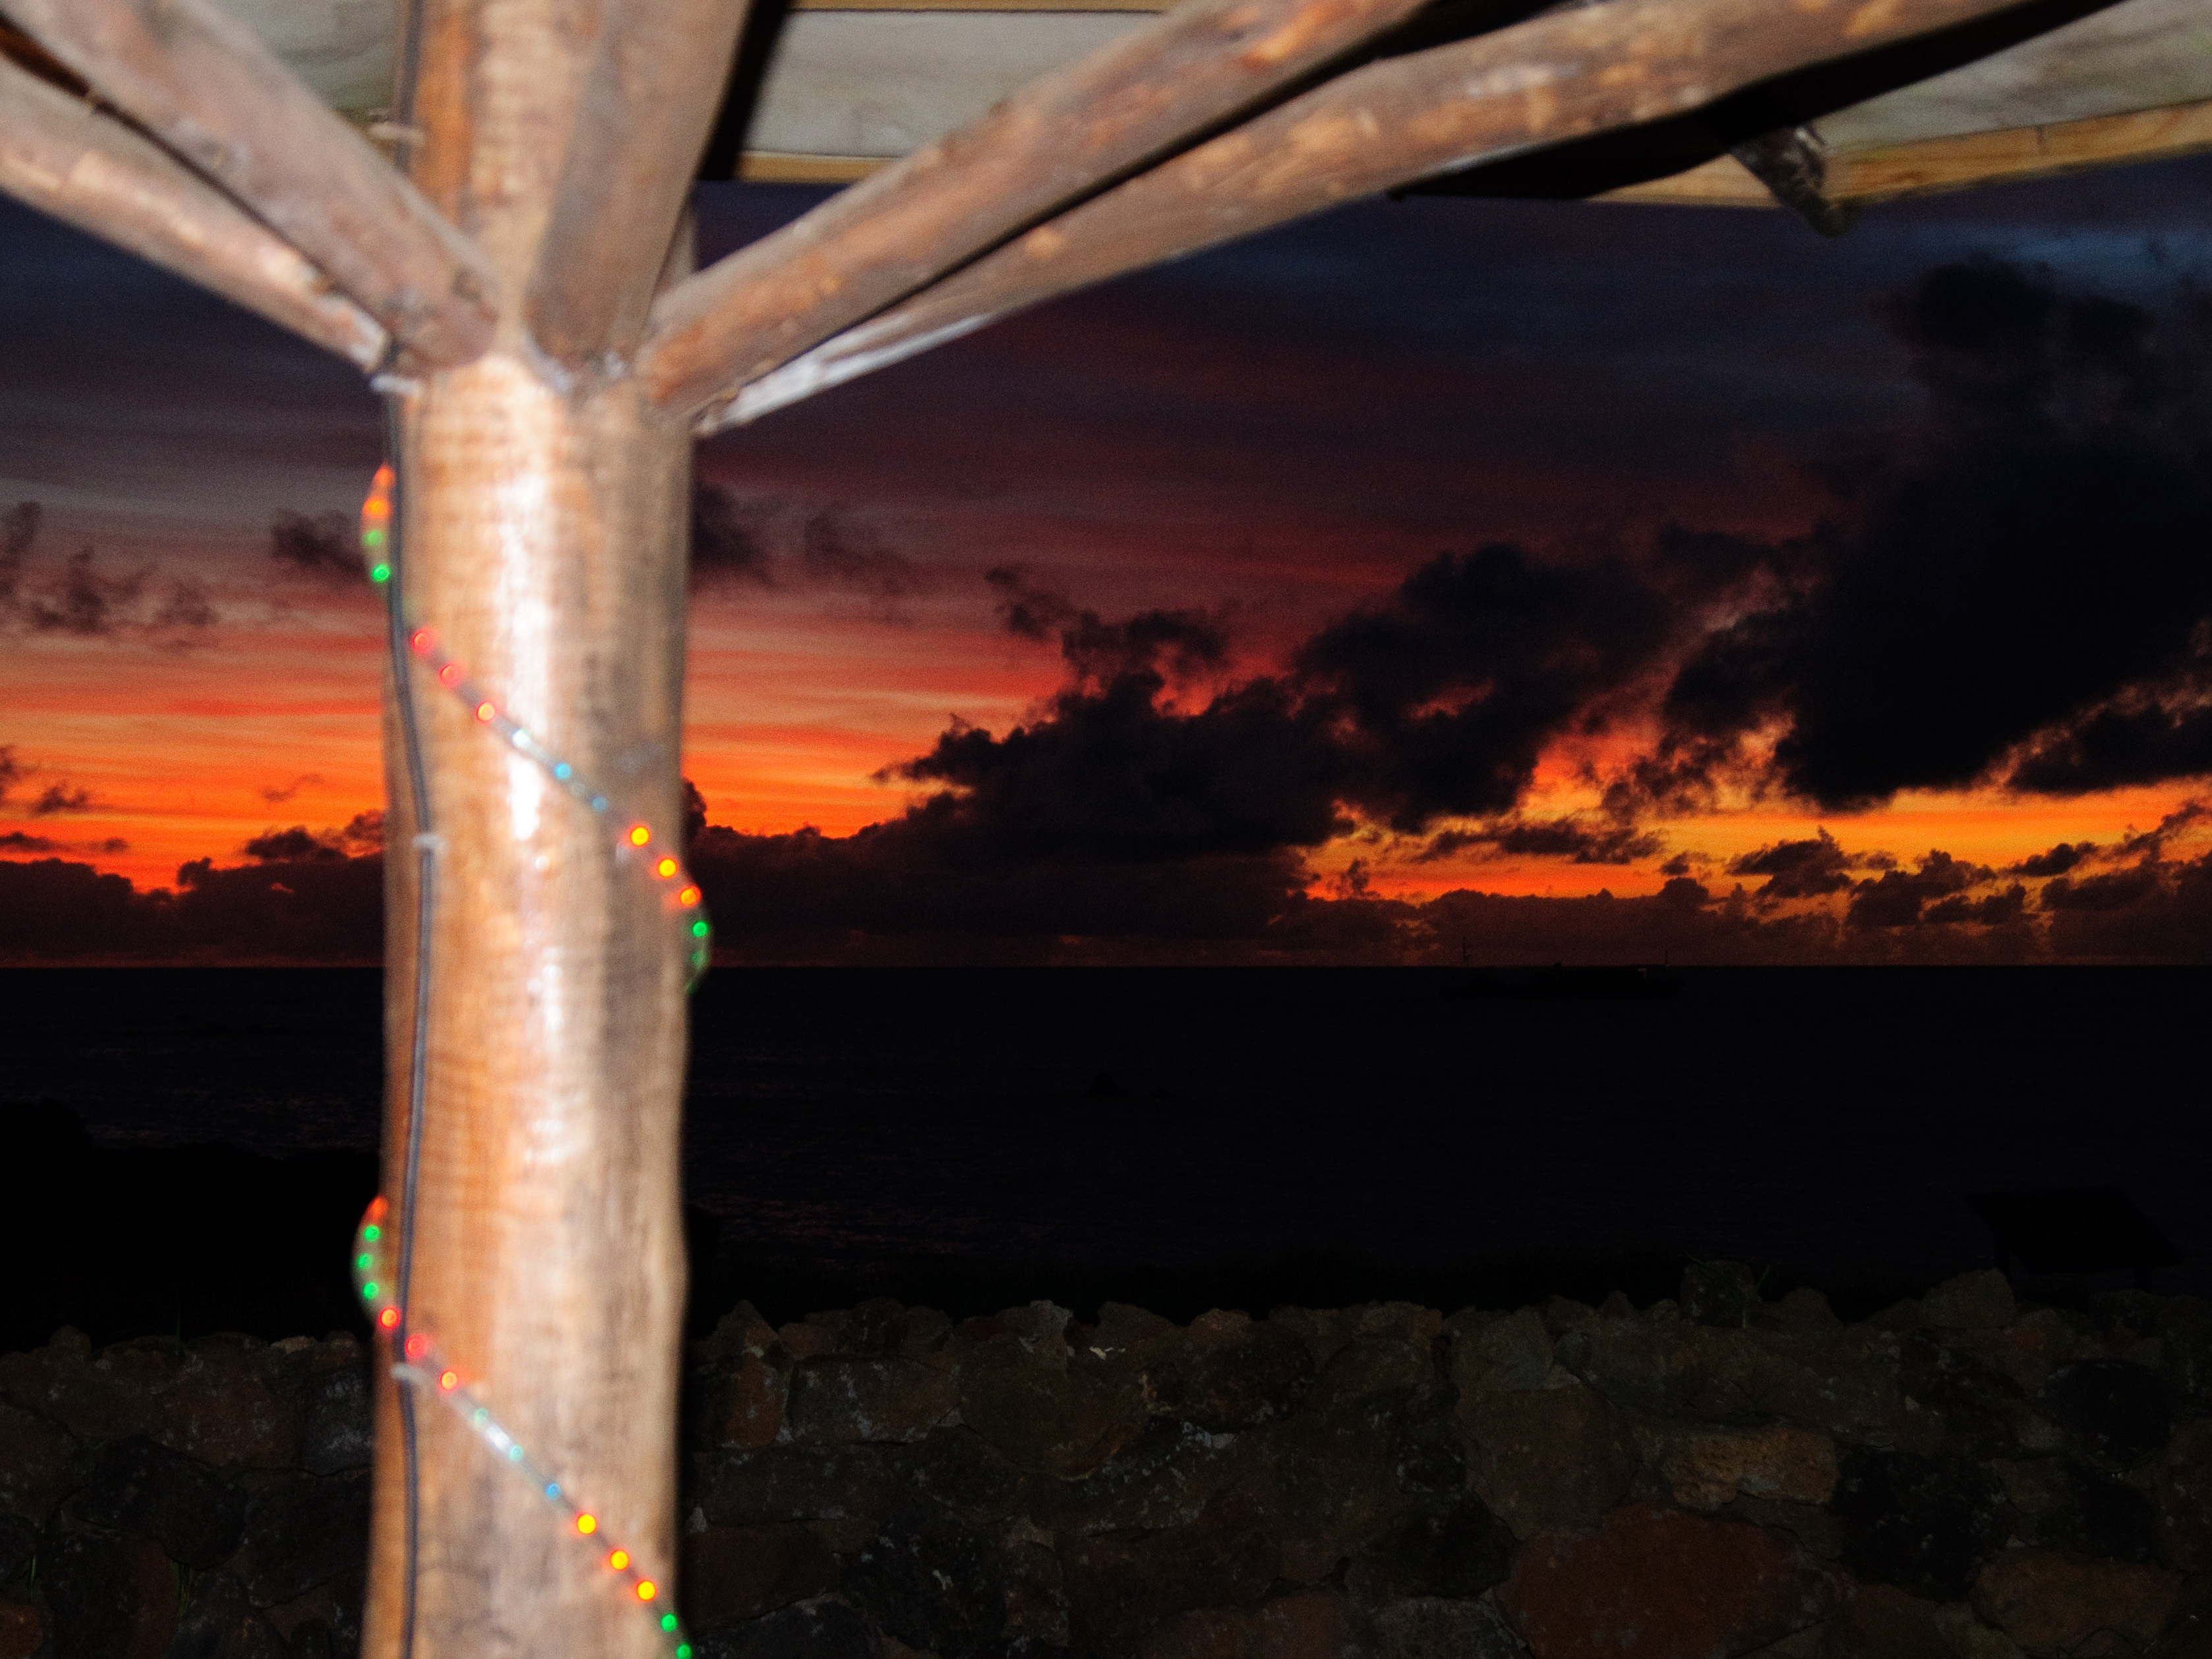
sea, coast, sunset, sunlight, formation, dusk, evening, nikon, chile, d300, easterisland, rapanui, isoladipasqua, geological phenomenon